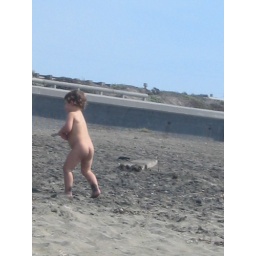
random naked baby boy running around the beach about 100 yards away from his parents camp.